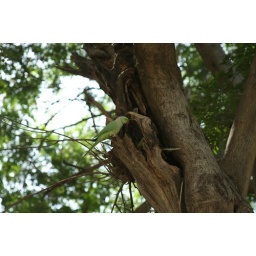
cute parrots in the monkey garden